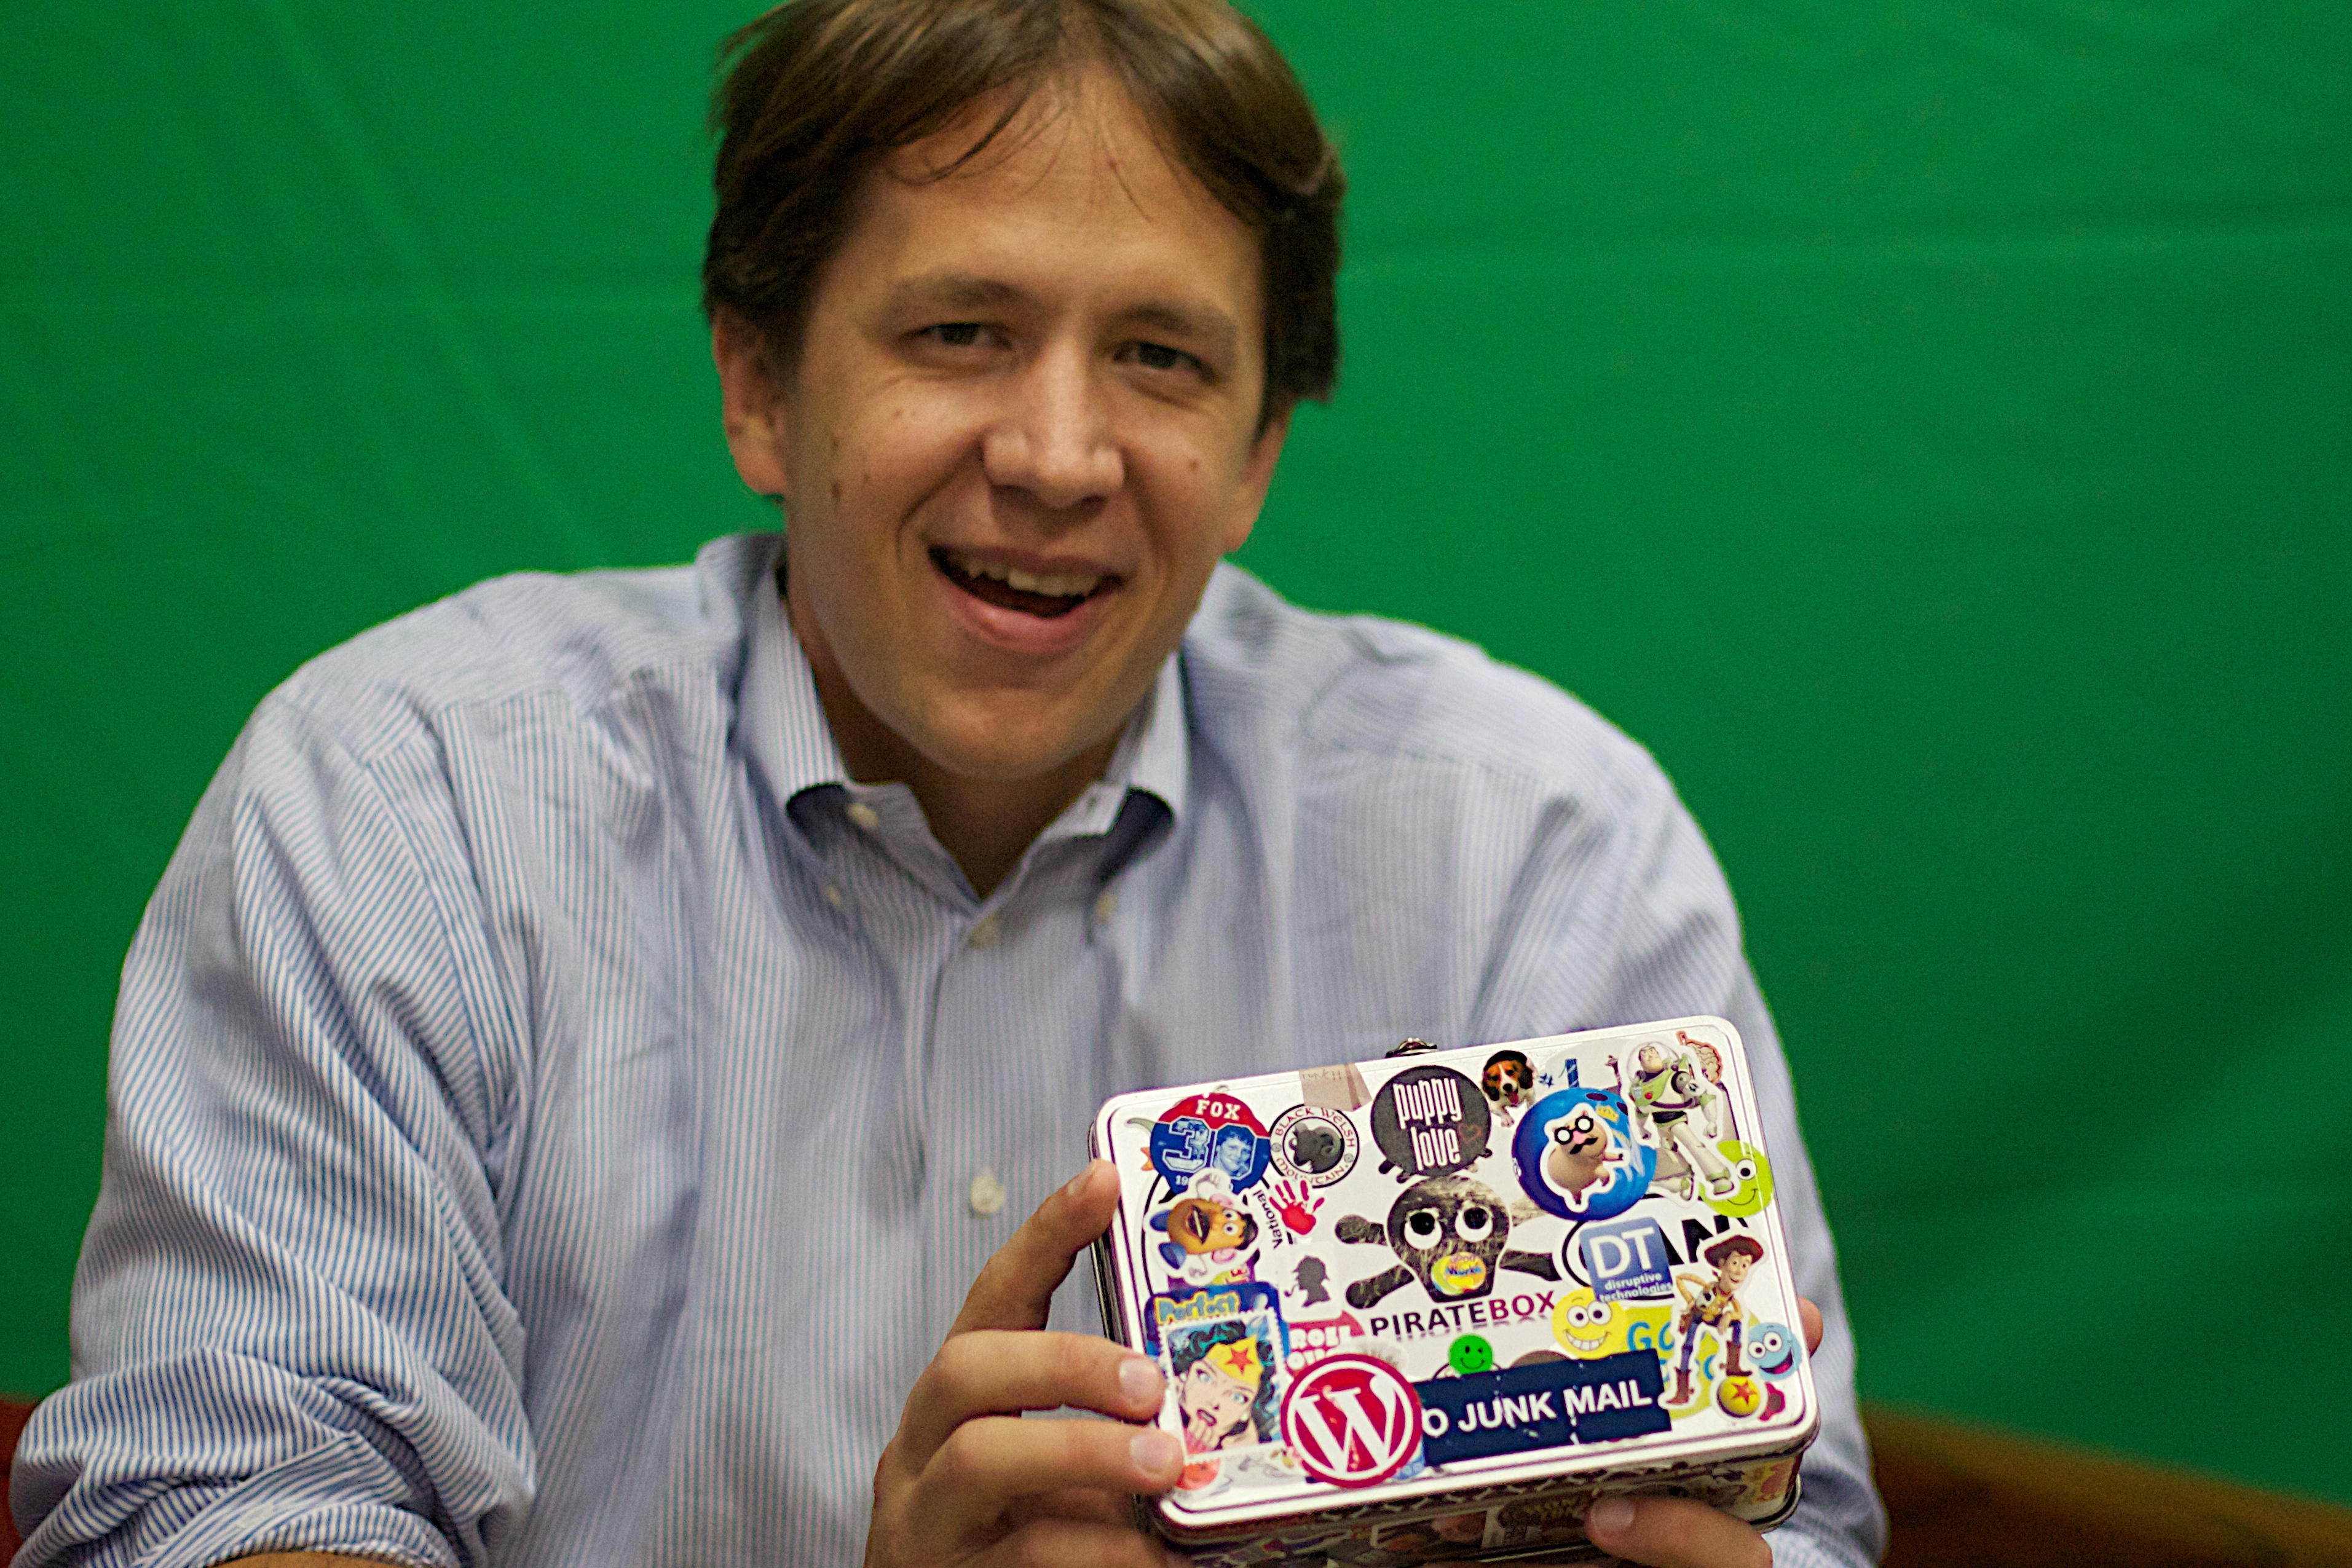
person, play, games, storybox, piratebox, odyssey